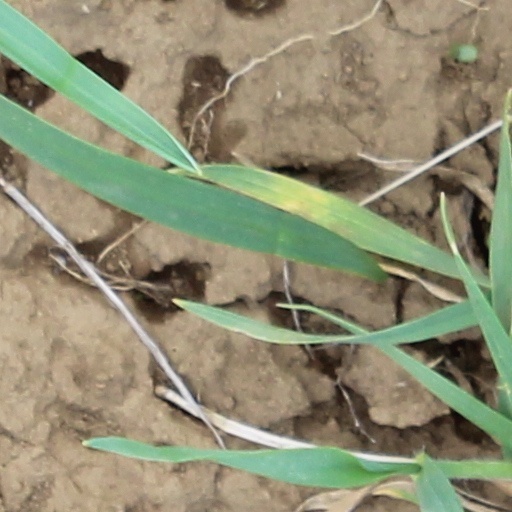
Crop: wheat